Everything Is Love

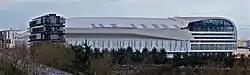
View of Paris La Défense Arena (formerly named UArena), where the album was partially recorded.

Plans about a joint album by the couple were announced by Jay-Z during an interview with "The New York Times" in 2017 when he said that they used "art almost like a therapy session" to create new music. However, since they also worked on their respective albums "" and "Lemonade", and Beyoncé's music progressed more rapidly, the project was temporarily stopped. Rumors about the collaborative project began emerging in March 2018 when the couple announced their On the Run II Tour. The album was reportedly conceived for years.